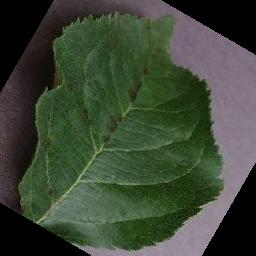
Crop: apple
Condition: scab